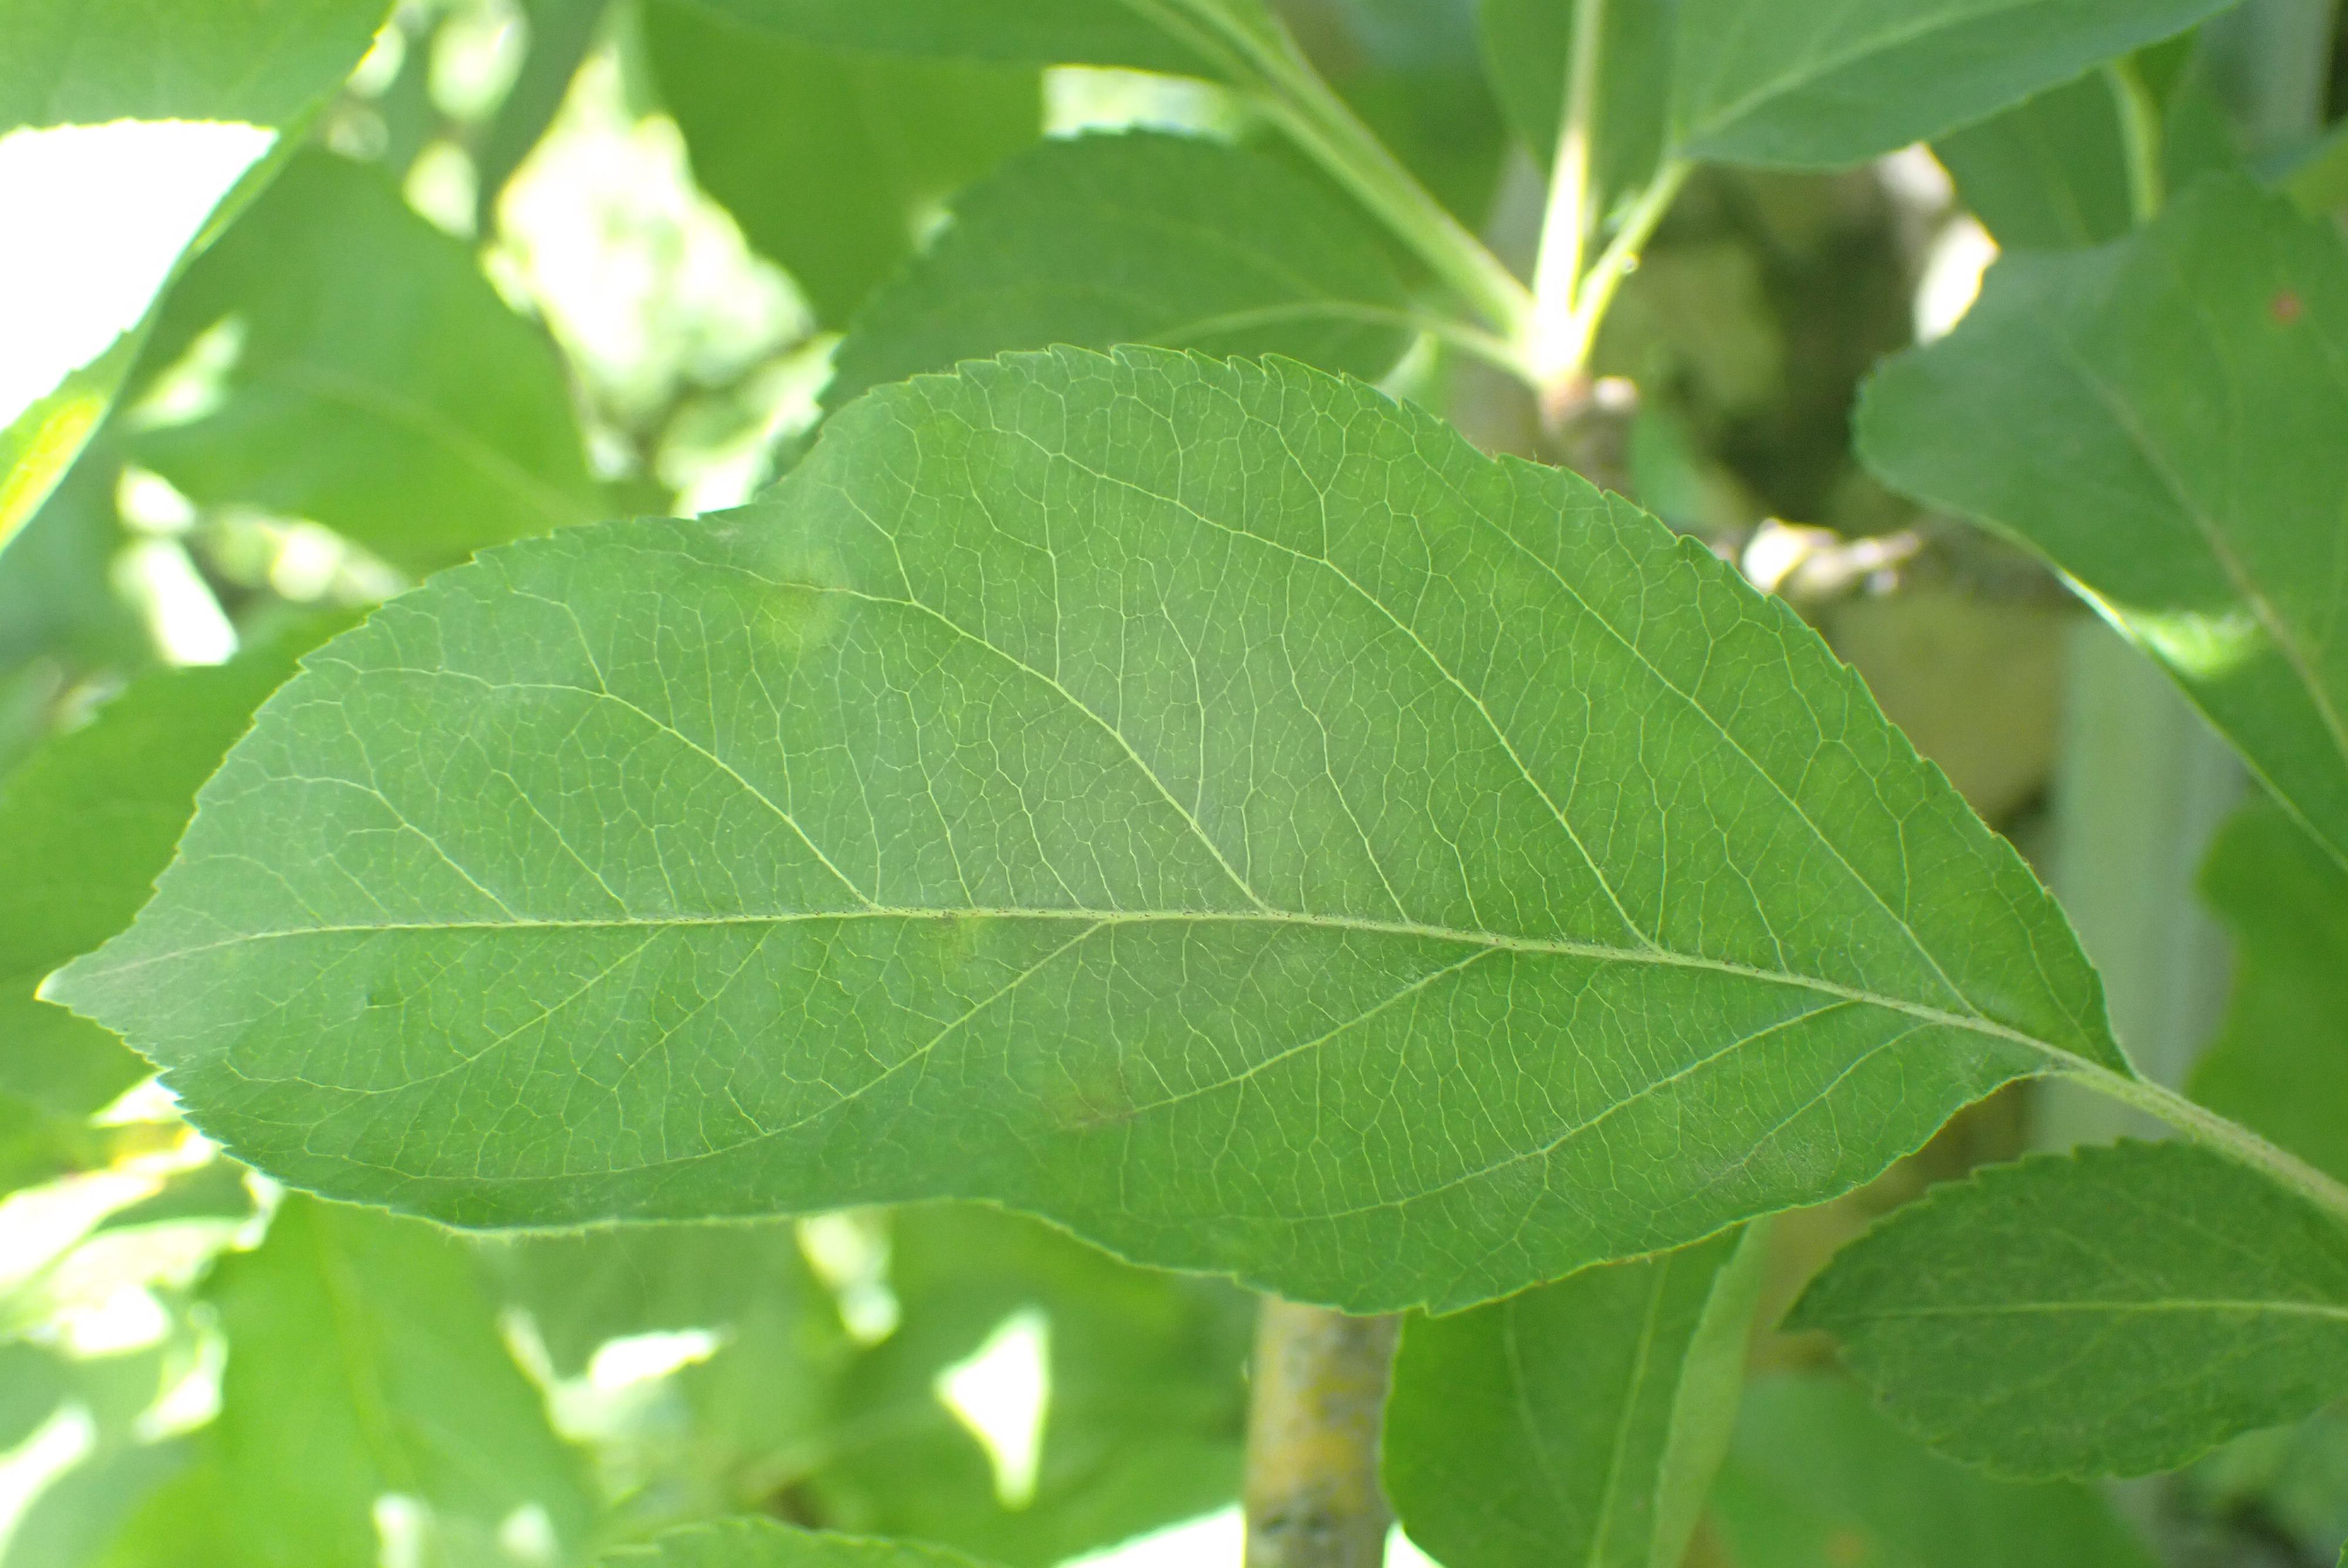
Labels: scab